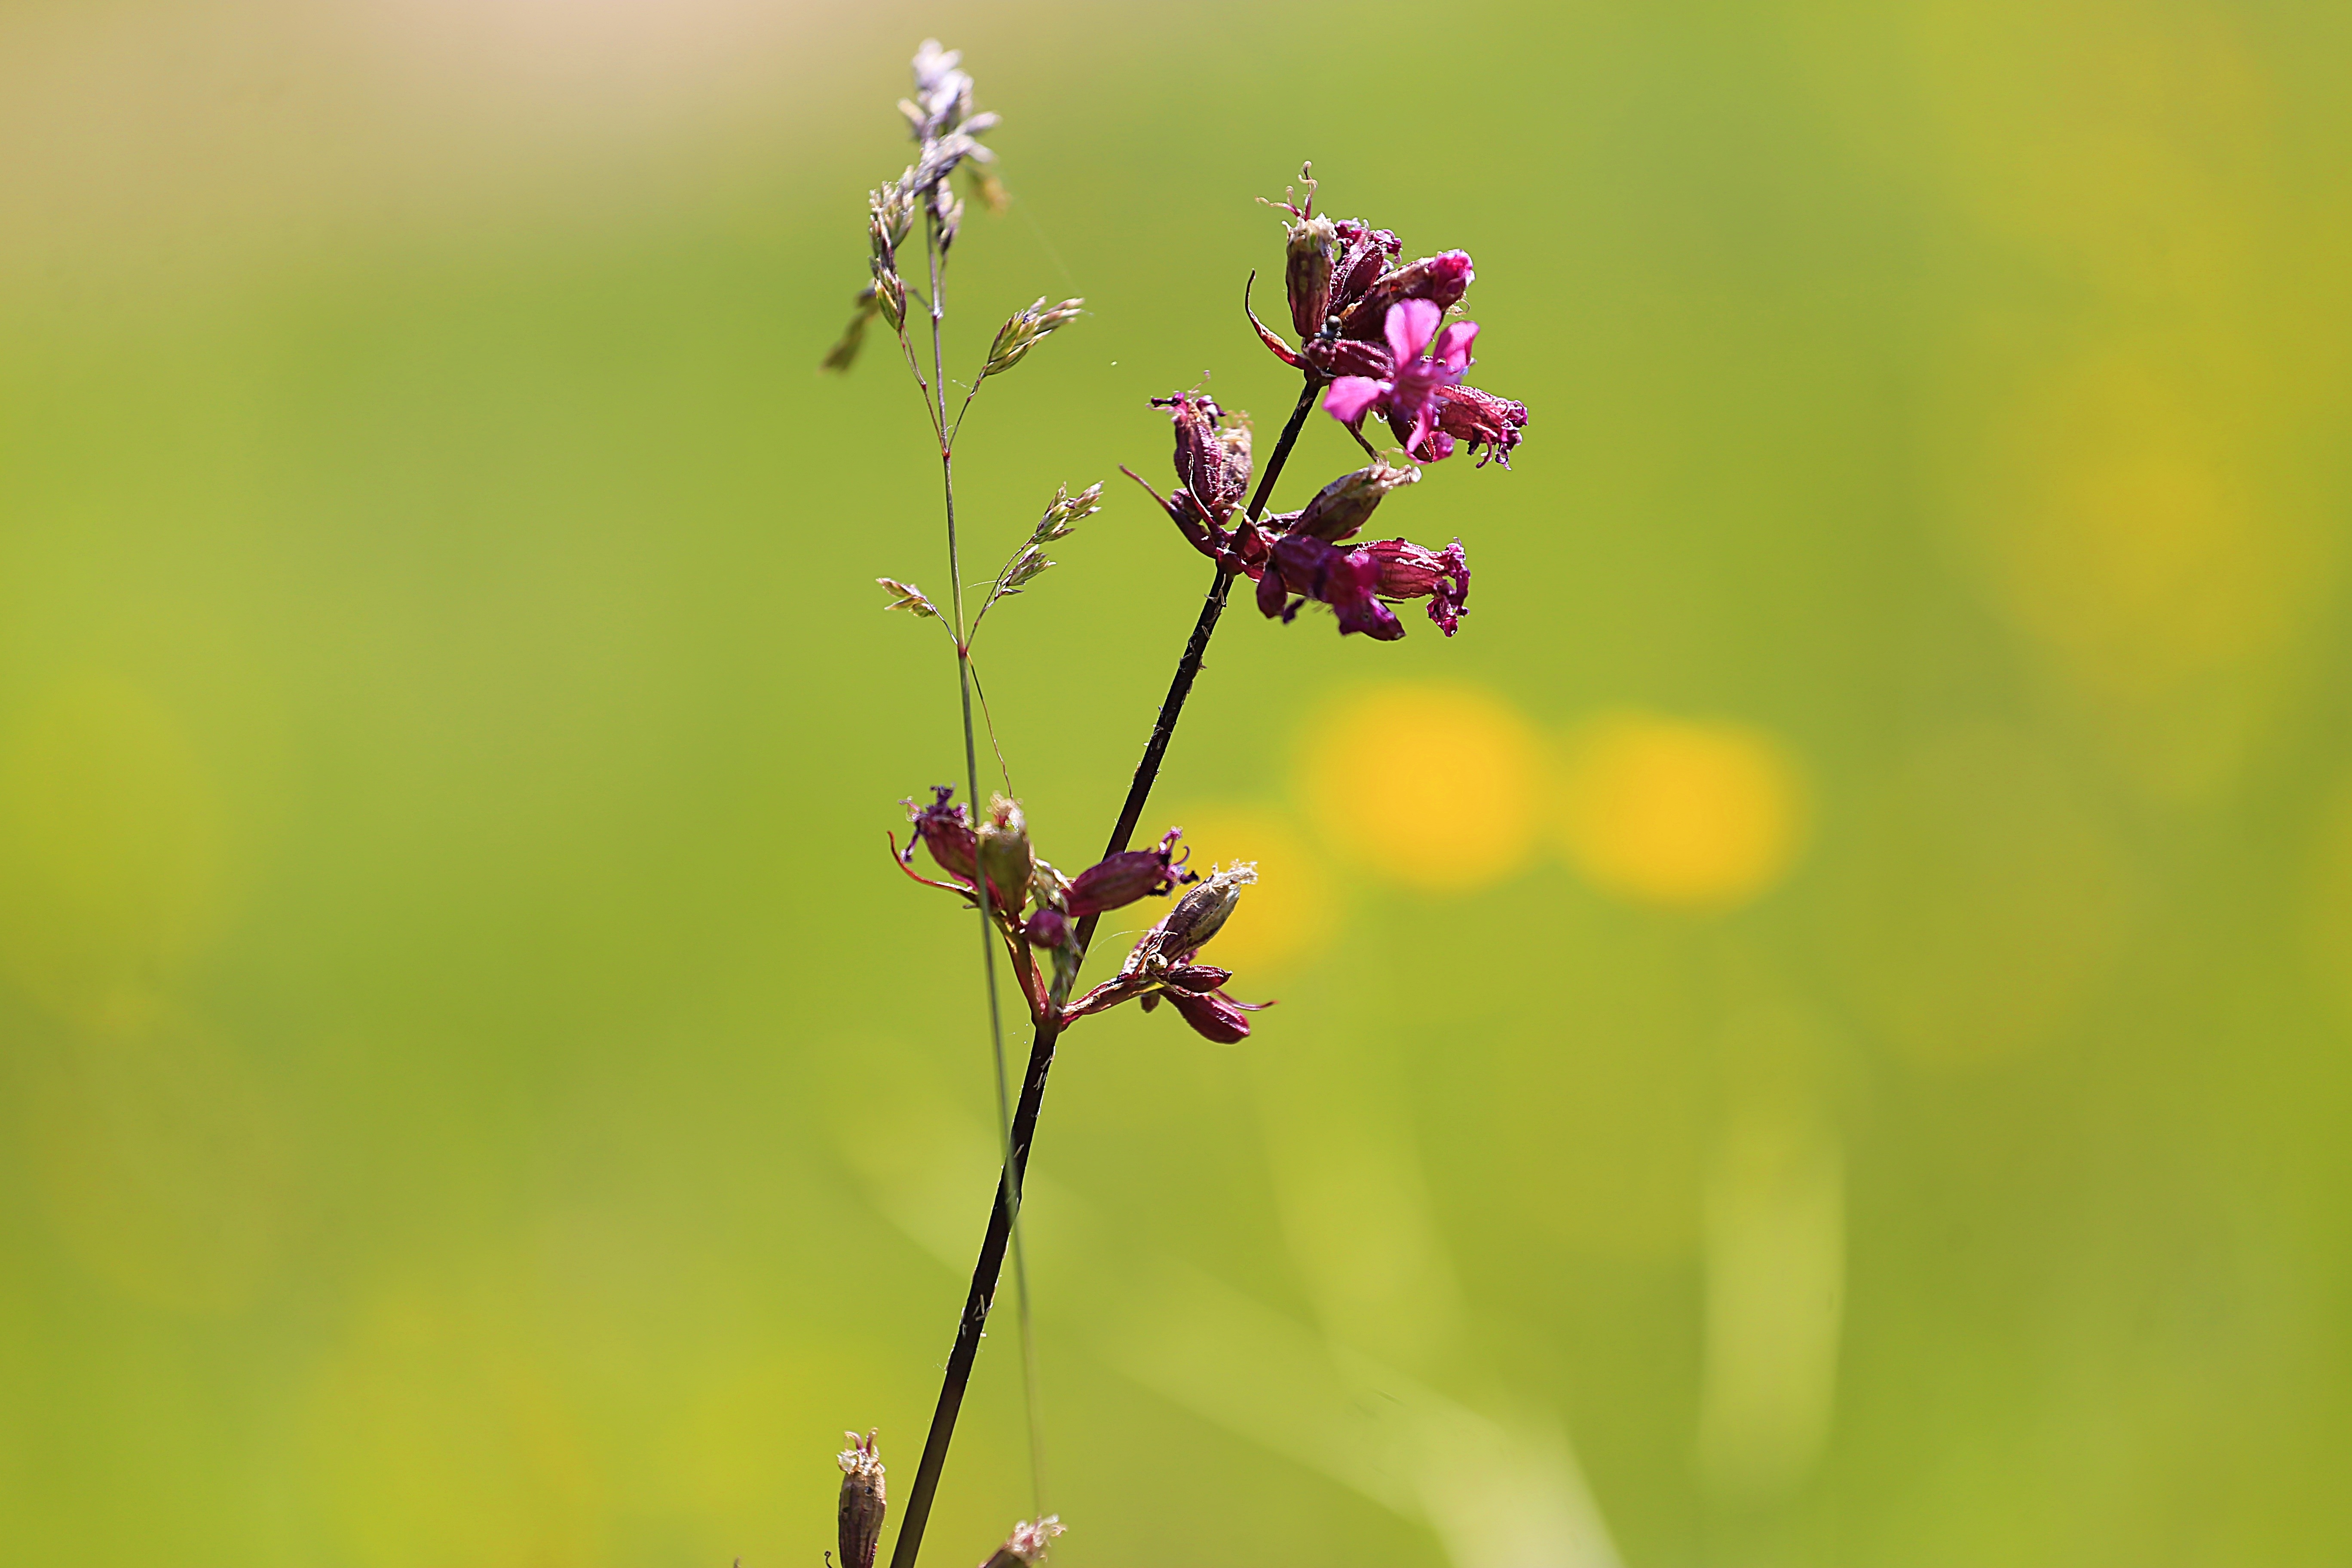
nature, grass, branch, blossom, plant, photography, meadow, prairie, leaf, flower, bloom, summer, pollen, green, insect, macro, botany, closeup, flora, wildflower, flowers, flower bed, close up, outdoors, lovely, bright, beauty, beautiful, nectar, macro photography, beauty in nature, greens, beautiful flower, flowering plant, plant stem, land plant